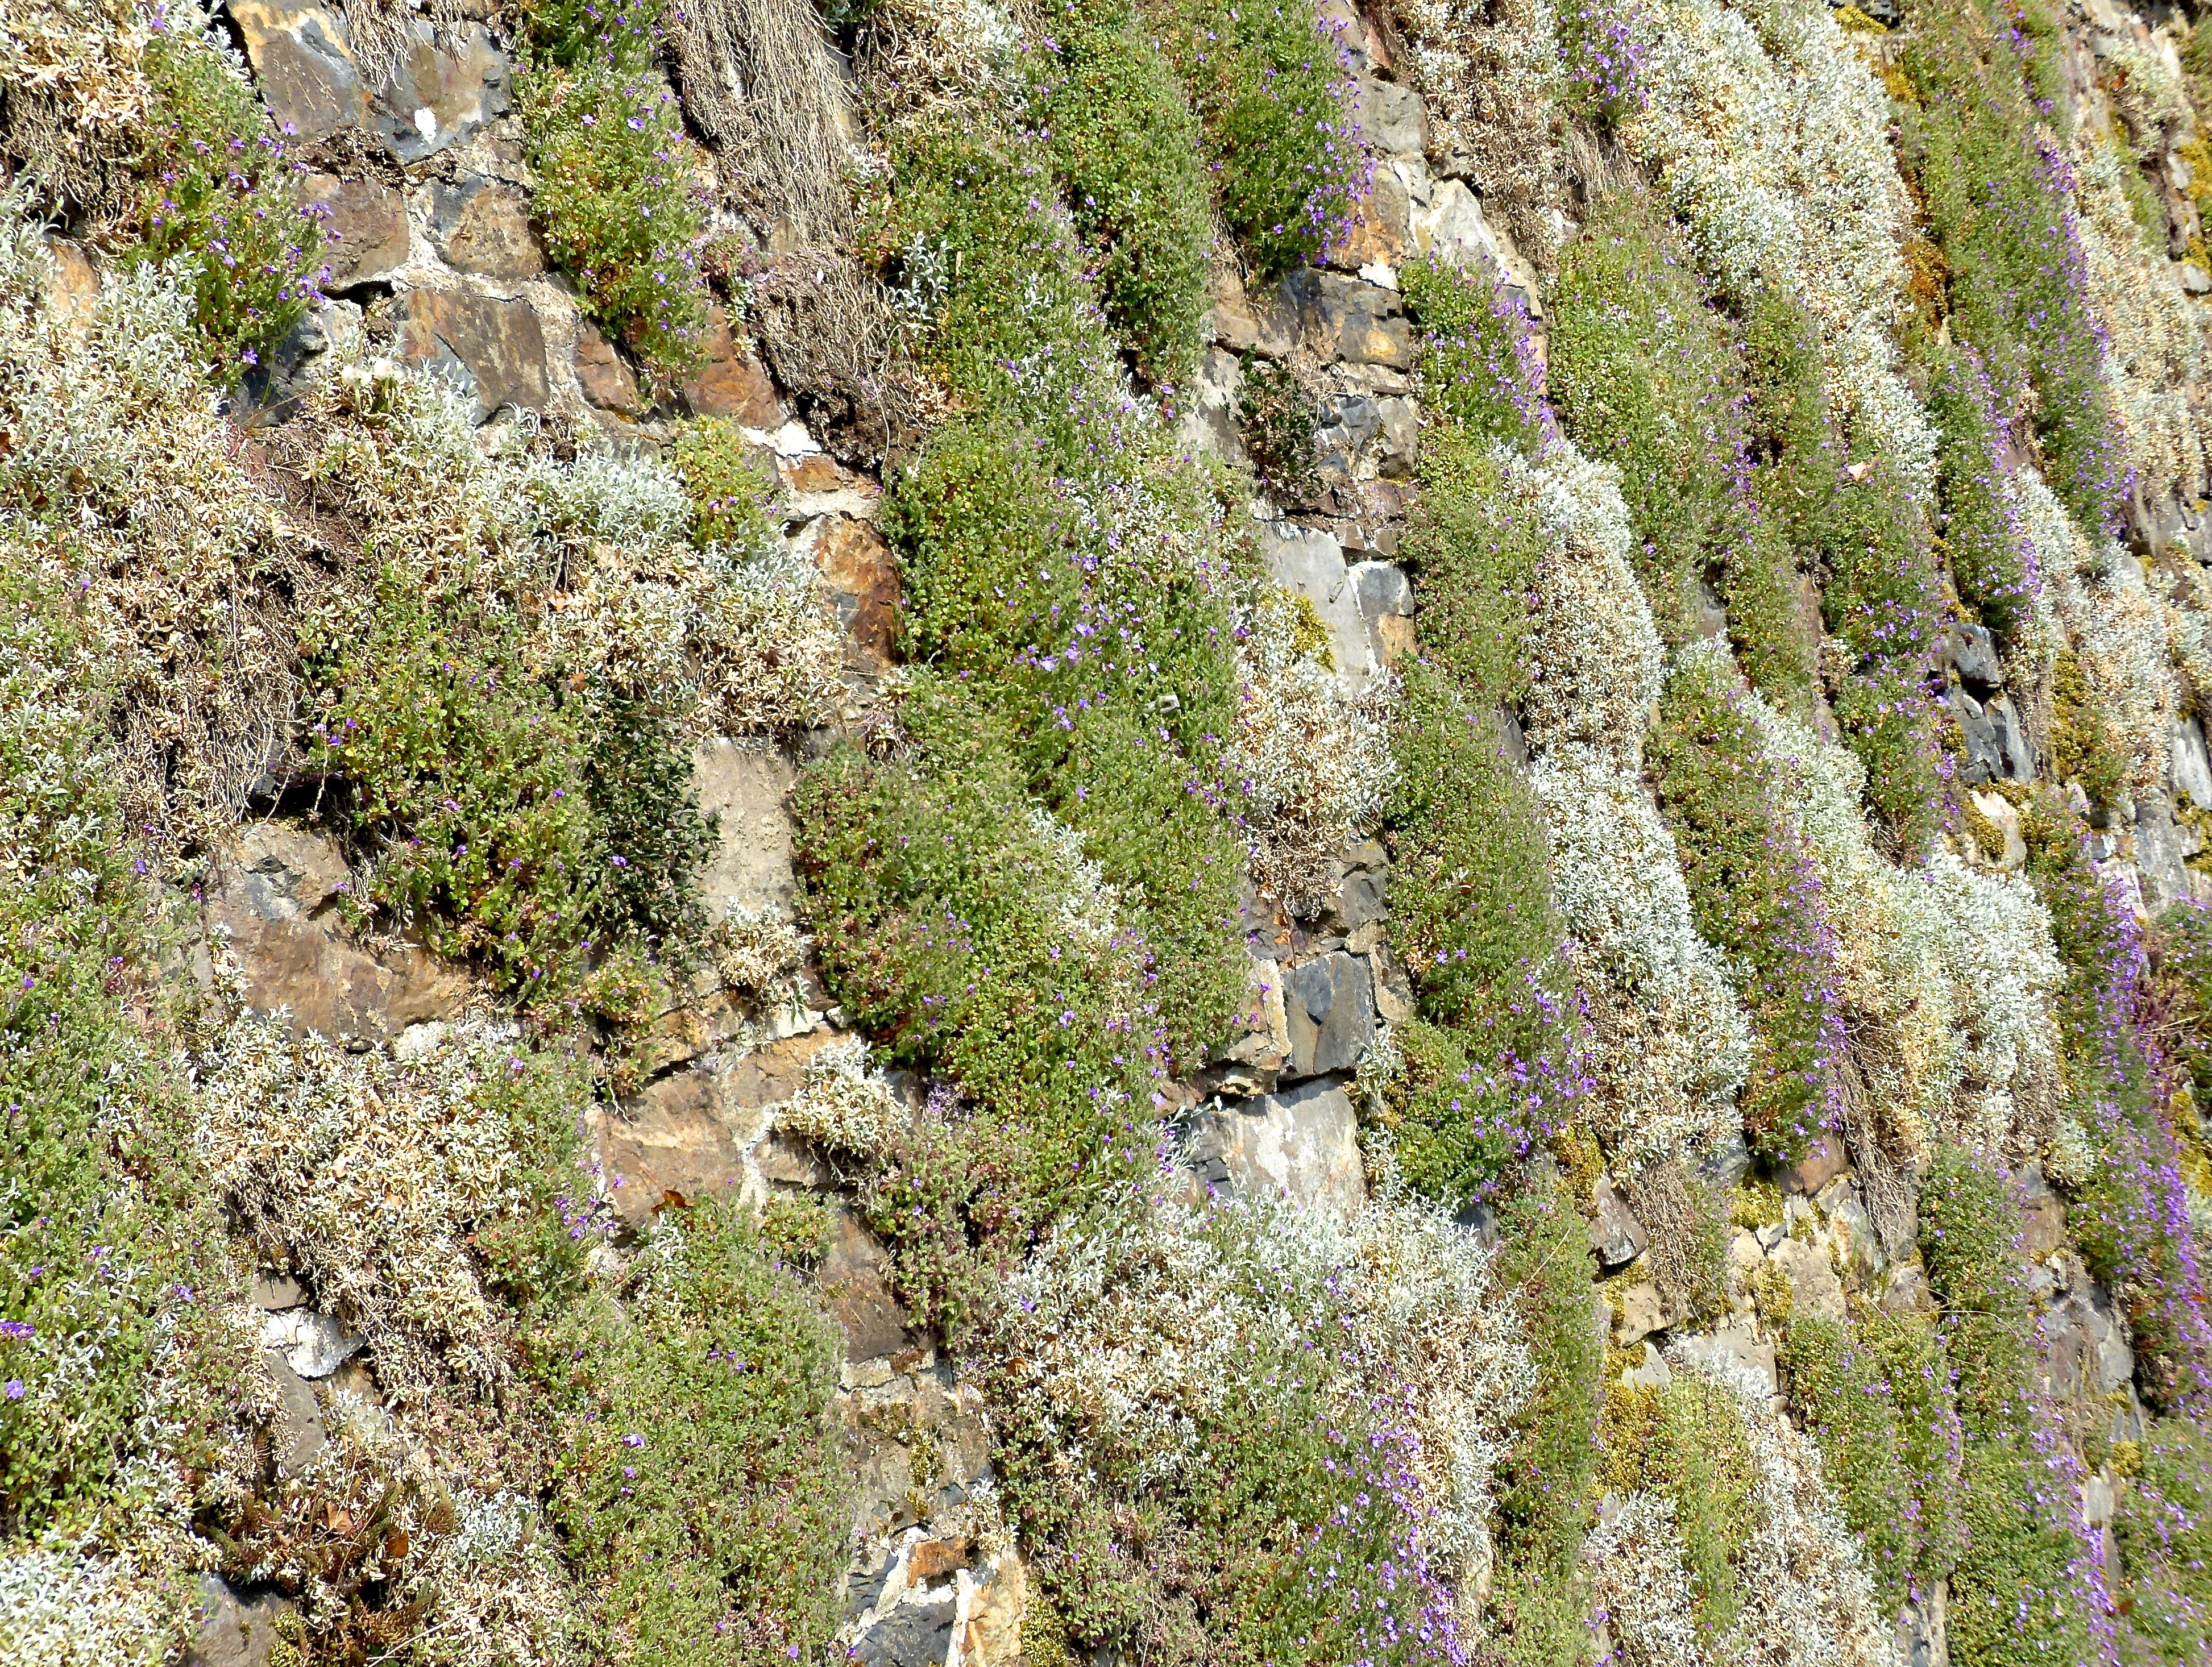
nature, mountain, plant, hiking, flower, wall, moss, travel, europe, spring, terrain, flora, ridge, belgium, geology, vegetation, shrub, leica, ardennes, stoumont, aerial photography